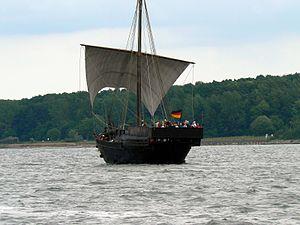
Le Kieler Hanse-Kogge ou Hanse Kogge est une réplique d'un kogge de 1380 dont l'épave a été trouvée en 1962 près de Brême. Elle est exposée au musée maritime de Kiel, son port d'attache en Allemagne.
La houlque est un type de voilier médiéval du Nord de l'Europe, qui a précédé les caraques et caravelles.